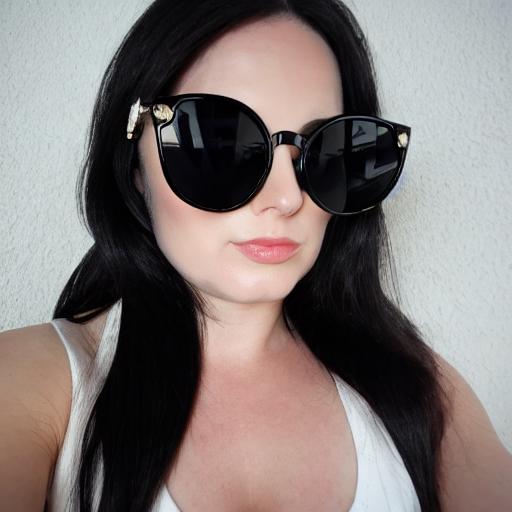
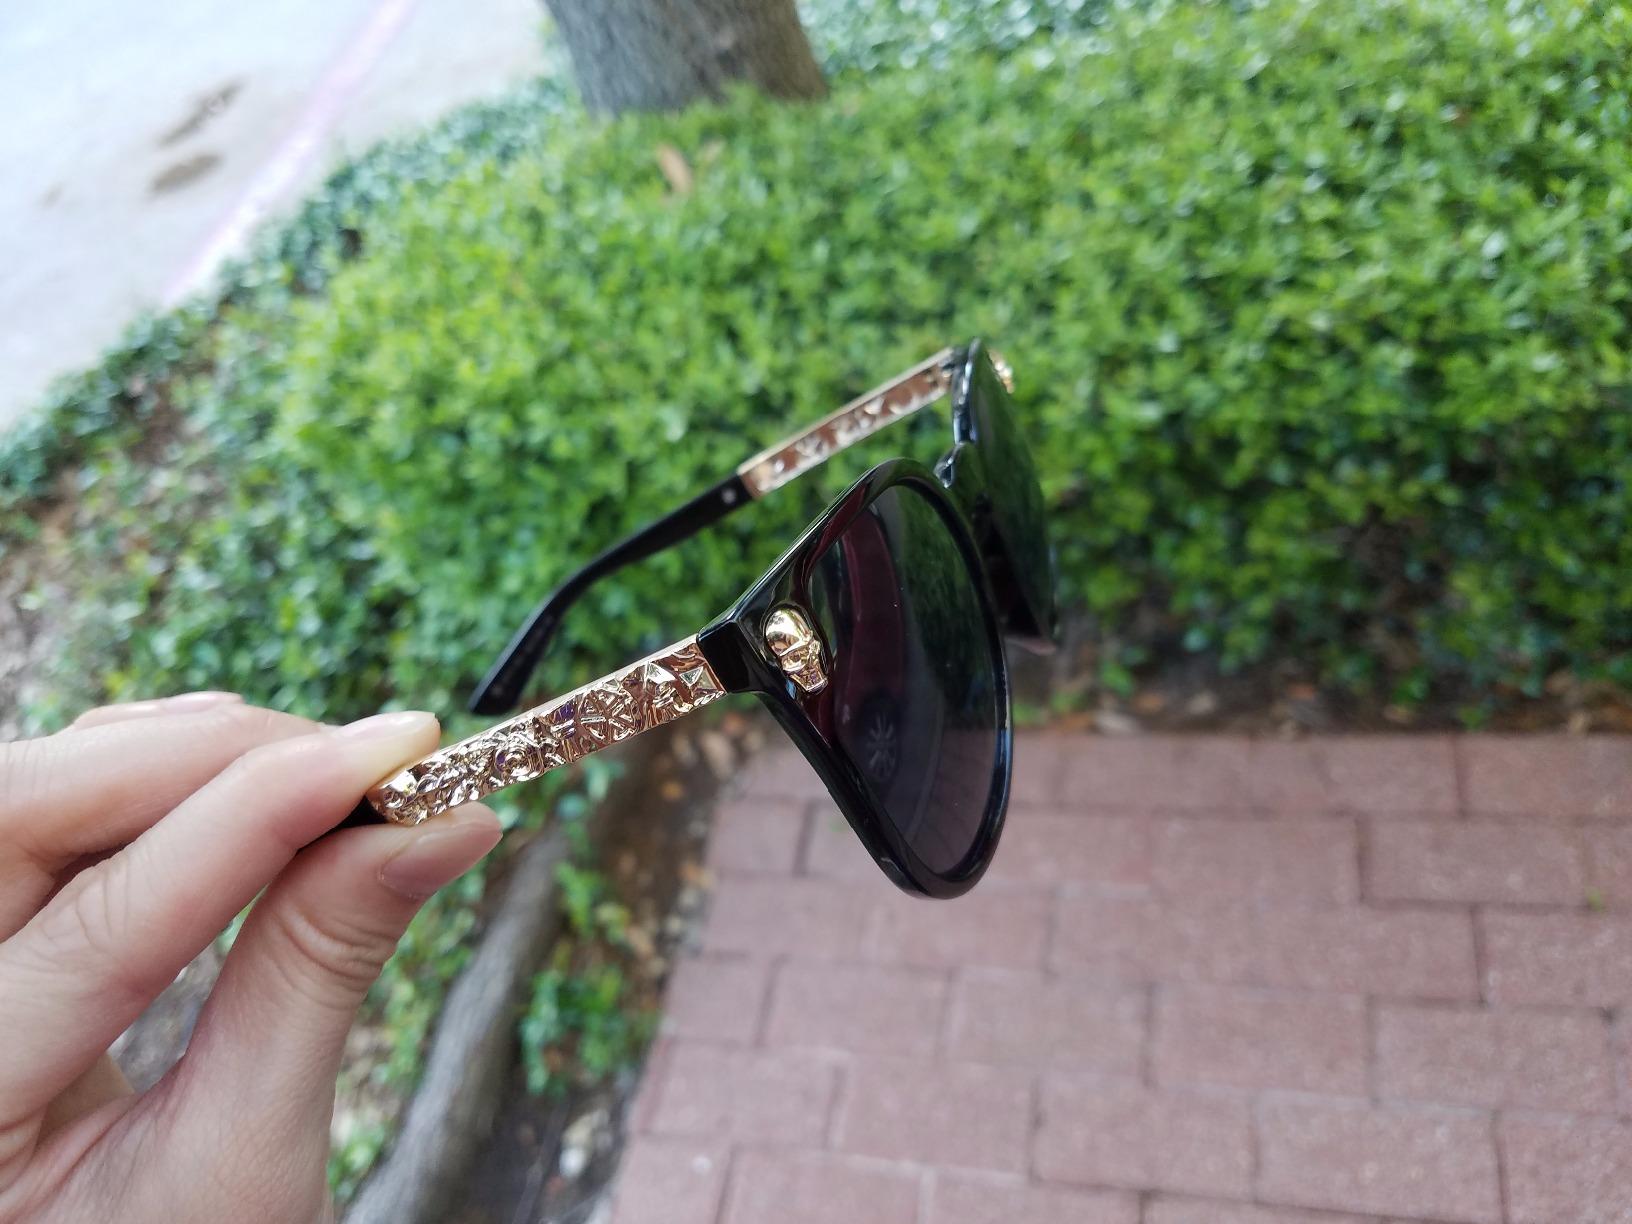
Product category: accessories_sunglasses
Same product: no